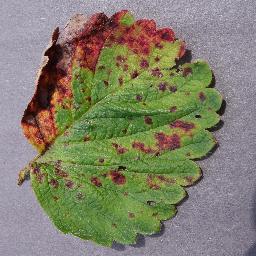
Label: Strawberry___Leaf_scorch